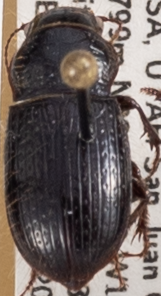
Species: Piosoma setosum
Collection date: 2023-08-08
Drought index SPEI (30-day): -2.09
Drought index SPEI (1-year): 0.32
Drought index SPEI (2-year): -0.1